Russell Branyan

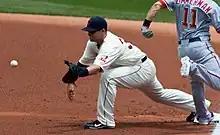
Branyan with the Indians in 2010.

Branyan signed a one-year contract with the Seattle Mariners on December 3, 2008. The Mariners gave him the starting first base job before spring training. At the end of the season, Branyan was the team leader in home runs. Branyan stated one of the keys to his success with the Mariners was a vision training program with Chicago ophthalmologist Dr. Barry Seiller. The exercises strengthen eye muscles and improve focus at the plate. The program was similar to the one designated hitter (DH) Edgar Martínez used when he played for the Mariners. Branyan hit his 25th home run of the year on August 7, setting a new career high. His previous career-high of 24 had been achieved during the 2002 season. He also set career records in RBIs, doubles, hits, runs and total bases in the 2009 season.